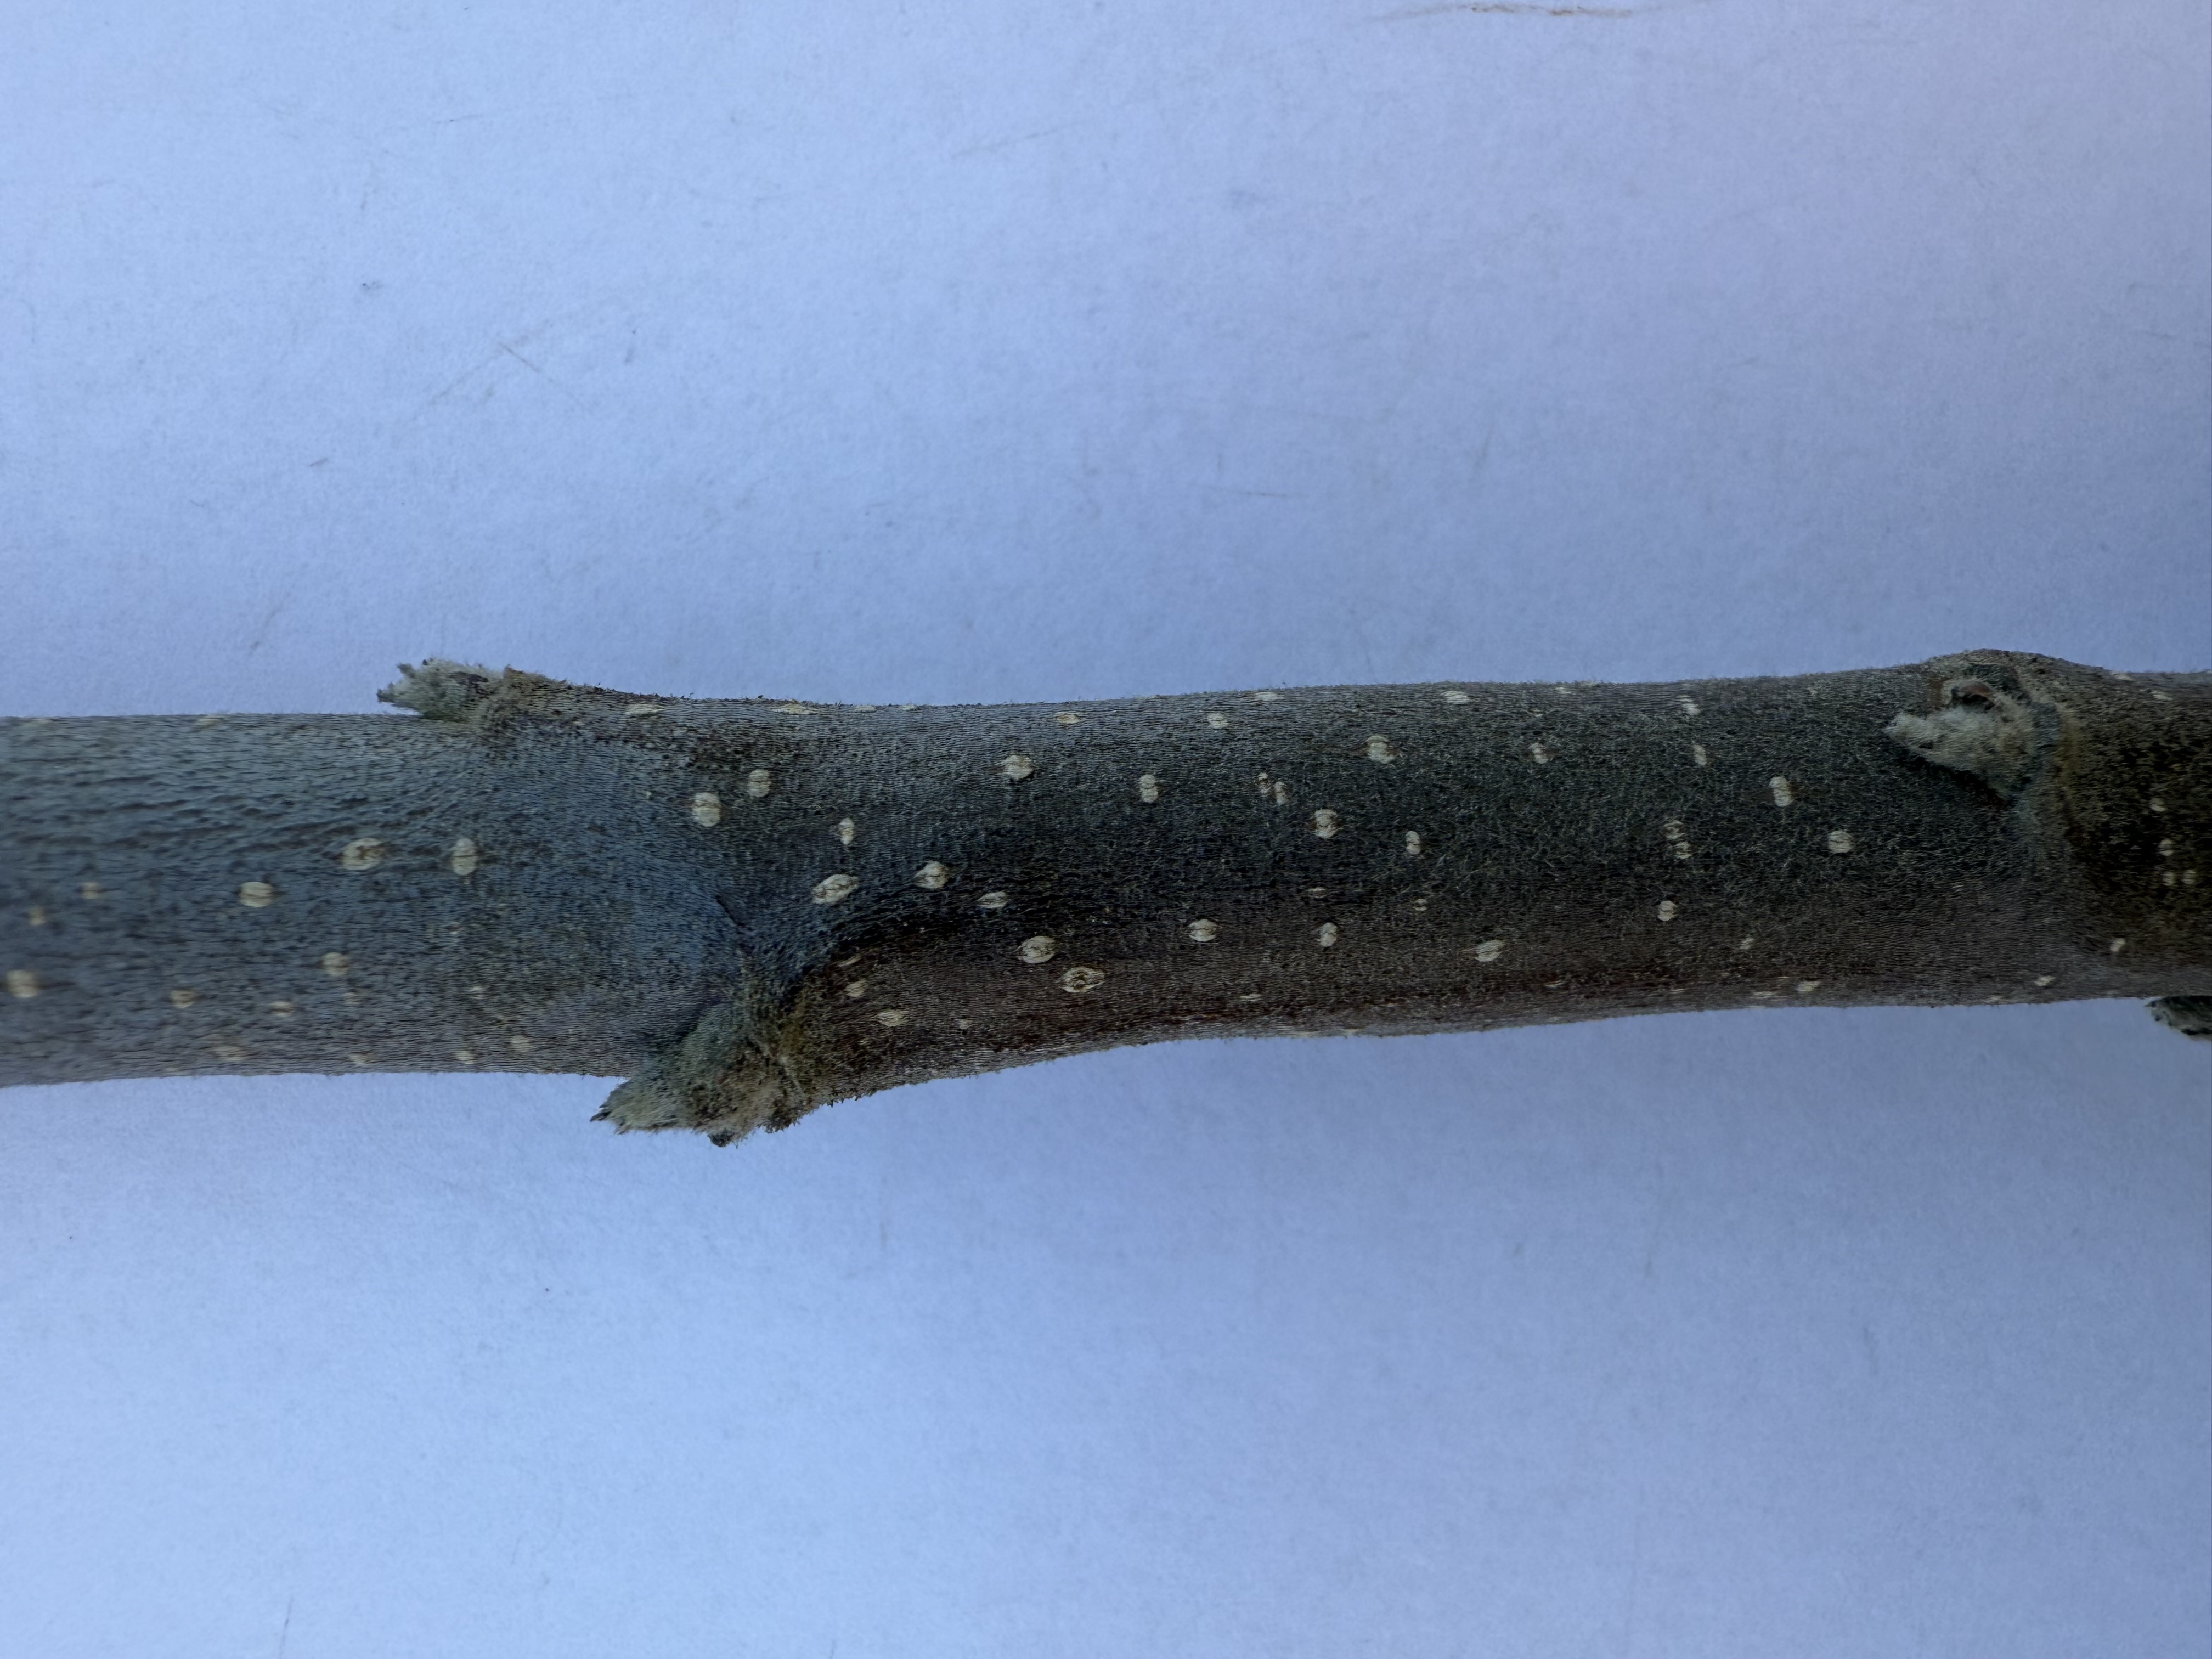
Variety: Golden Apple